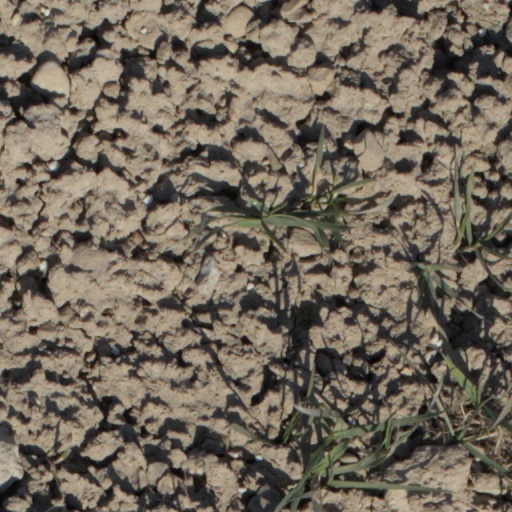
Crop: wheat